2008 Vintage Yachting Games

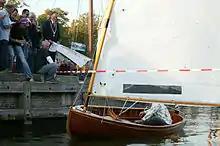
Victor of the Vintage InterPares Race: Szabolcs Majthenyi, representing The International Flying Dutchman

By crossing colored ribbon Szabolcs Majthenyi, the responsible person of the victorious Hungarian Flying Dutchman, won the Vintage InterPares race 2008. In this race all winners of the Vintage Yachting Games meet each other in a battle between the classes. This race is held in the 12’ Dinghy, an Olympic class in 1920 and 1928. This class is still very active in 10 countries including The Netherlands, Italy and Japan. For privacy reasons the rest of the finishing order will remain a secret. The International Flying Dutchman class was “THE” Vintage Yachting Class till 2012.